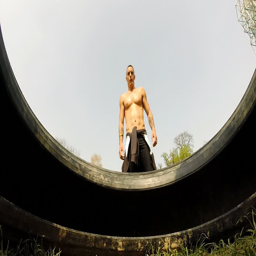
close up of a muscular man hitting tire with a hammer